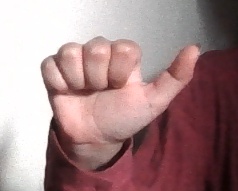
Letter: dhad